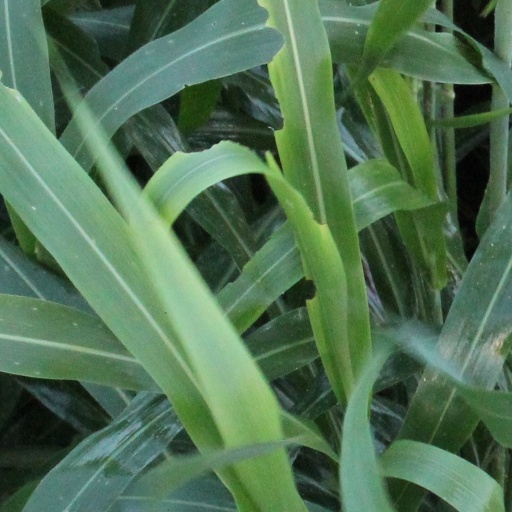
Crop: sorghum